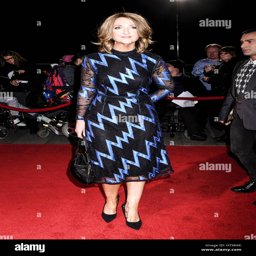
presenter arrives on the red carpet for award at the